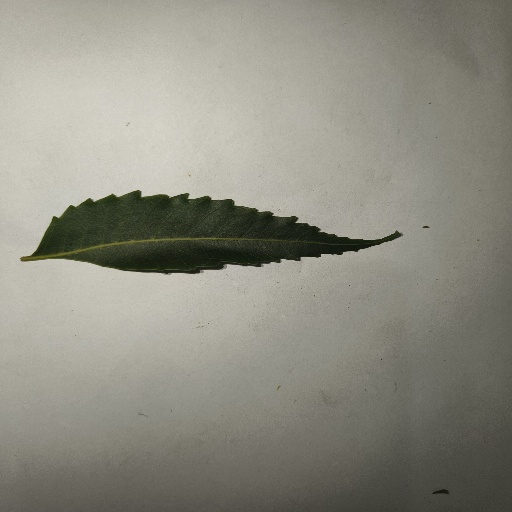
Species: Neem
Leaf condition: Healthy Leaf